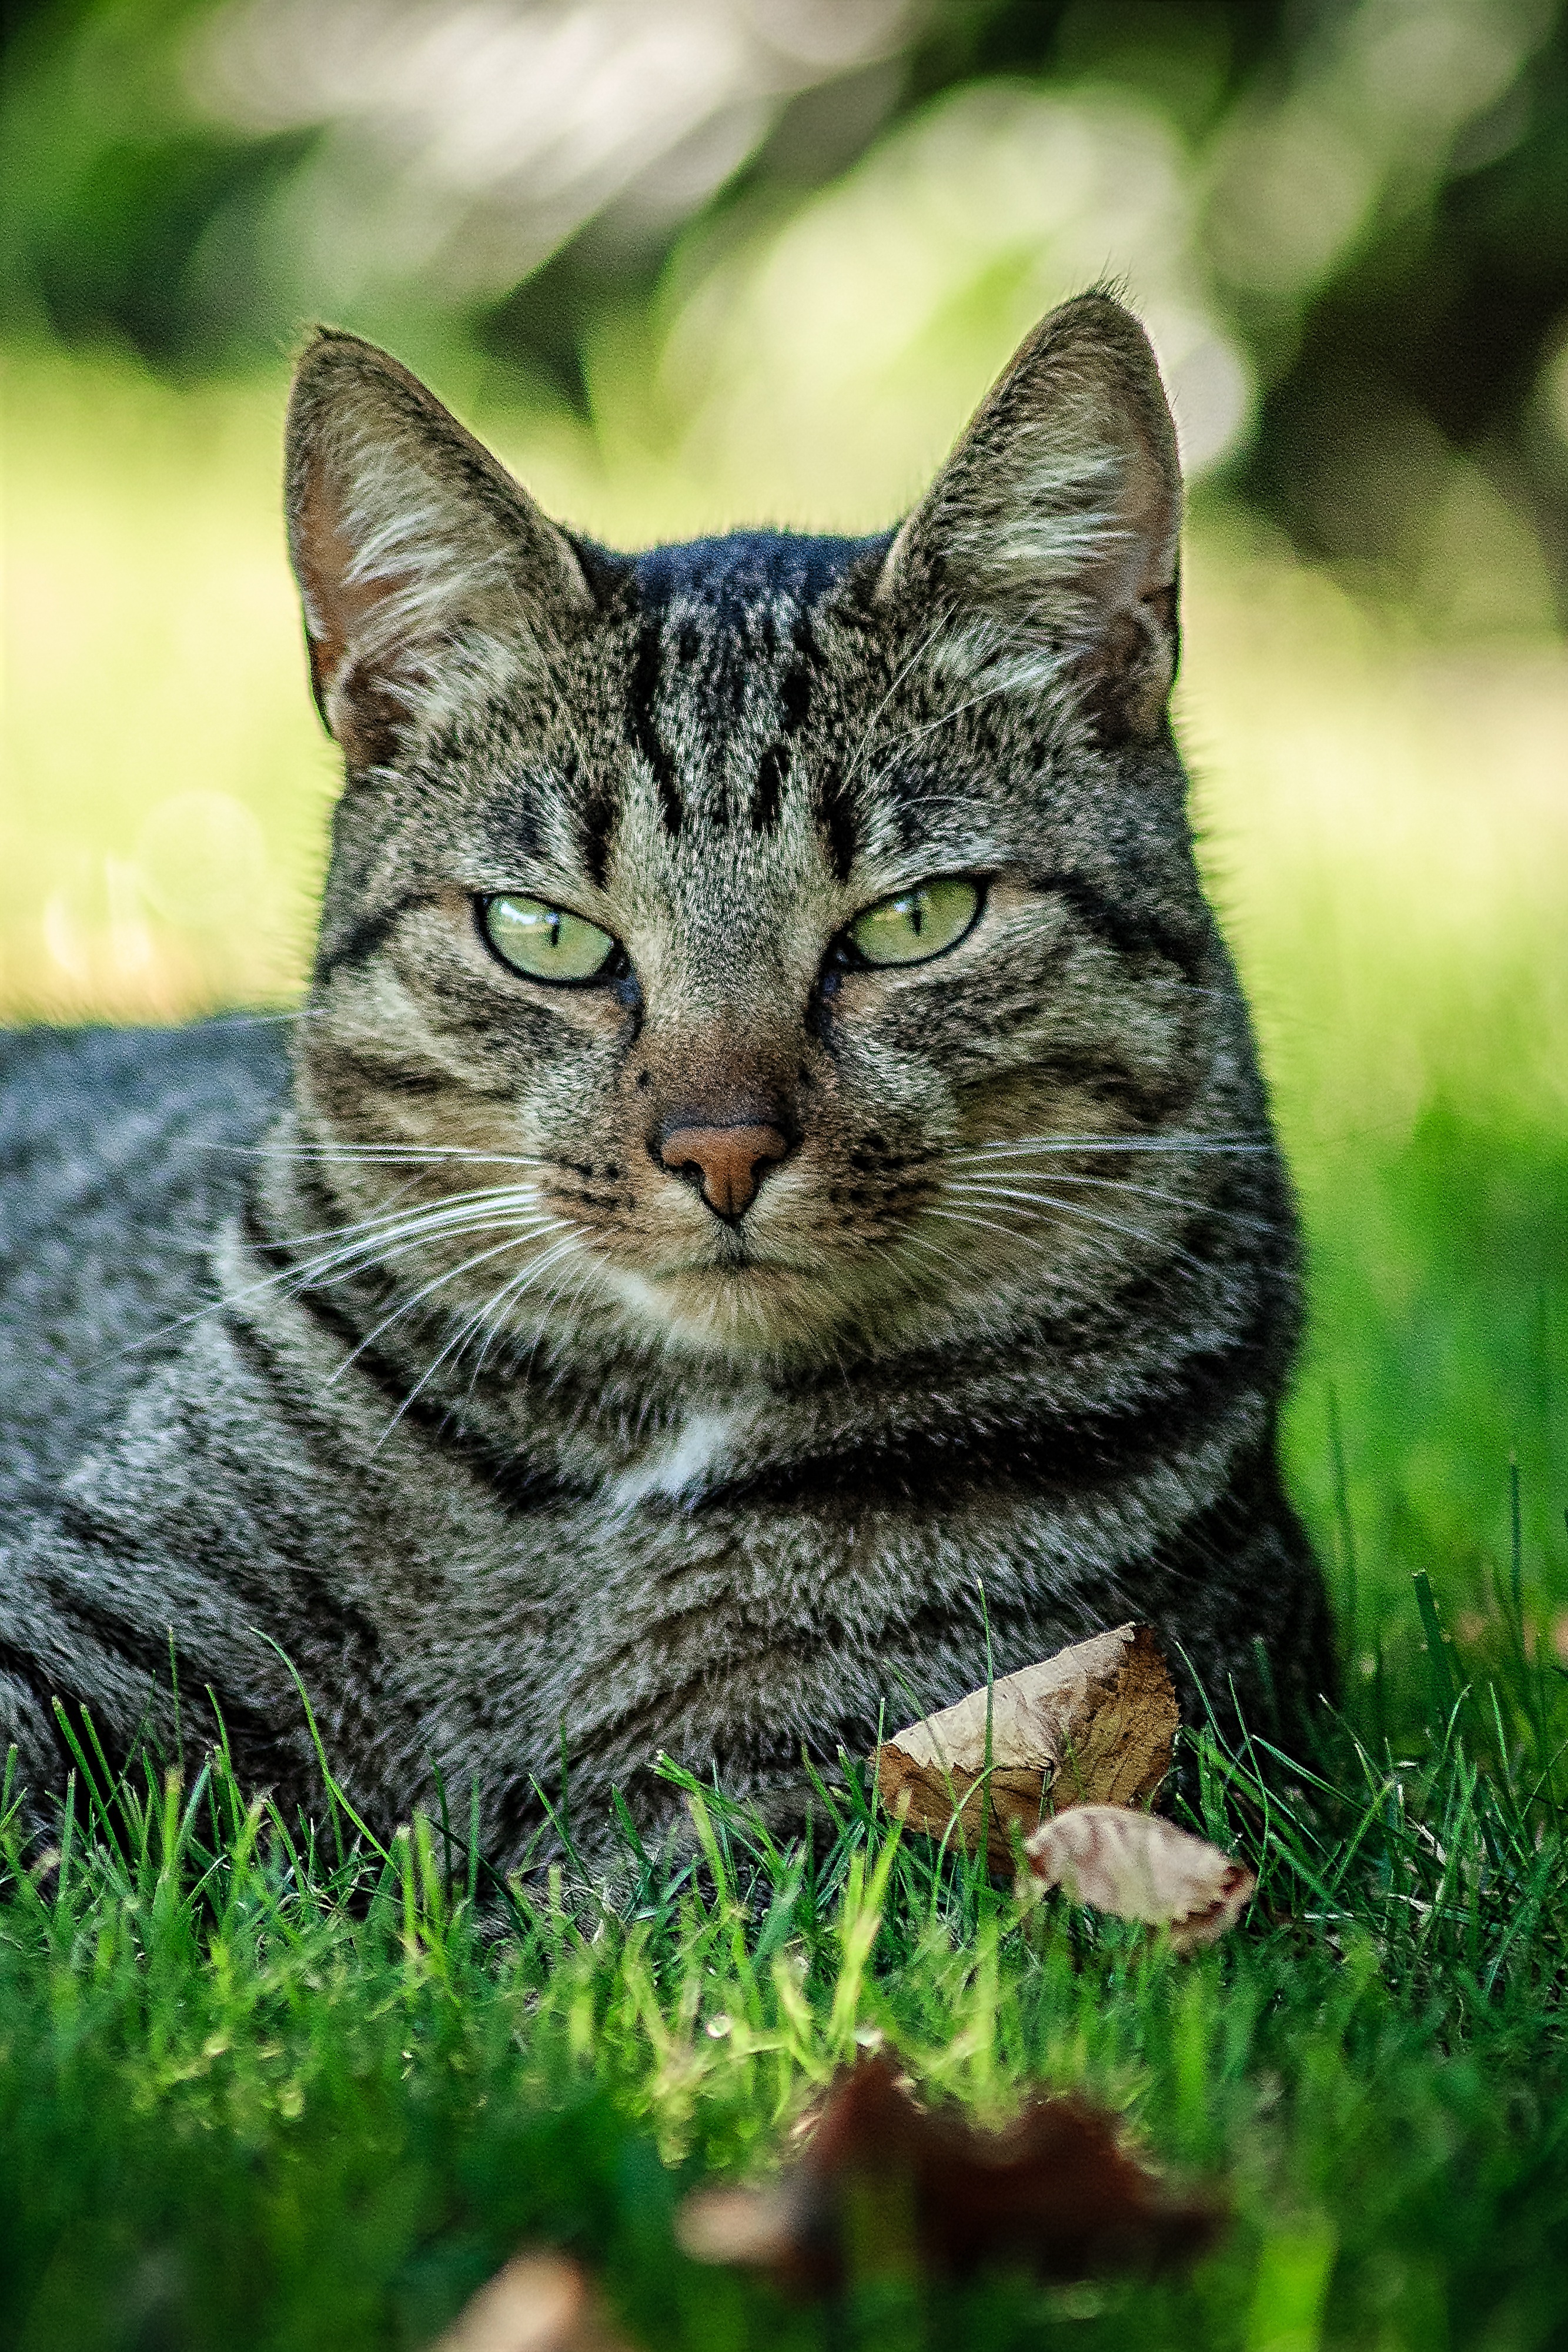
grass, animal, wildlife, portrait, green, cat, color, mammal, fauna, close up, pets, whiskers, vertebrate, gas, domestic cat, cat face, cat's eyes, tabby cat, european shorthair, mietze, wild cat, small to medium sized cats, cat like mammal, domestic short haired cat